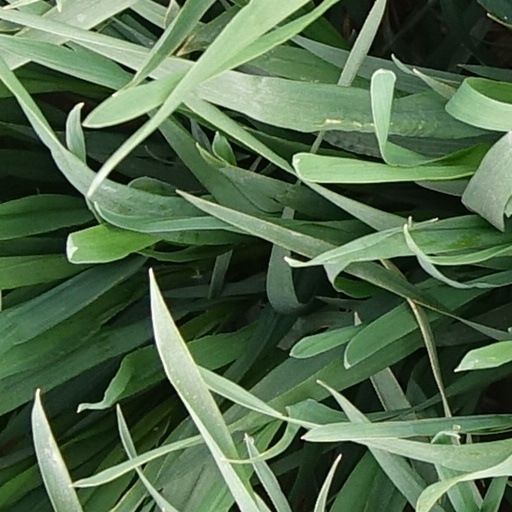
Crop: wheat